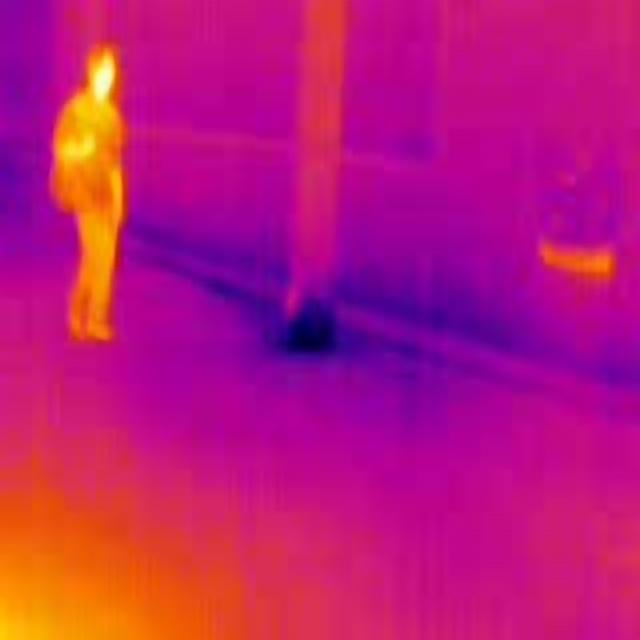
Detected objects:
label: person